Mur (river)

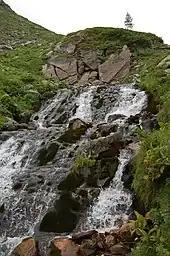
Mur source ("Murursprung") in the Ankogel Group of the High Tauern

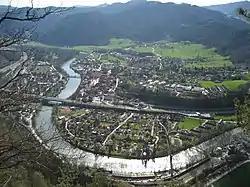
The Mur passing through Frohnleiten, from left to right in the middle the expressway S35 (regarding southwest and downwards from the Gschwendtberg mountain)

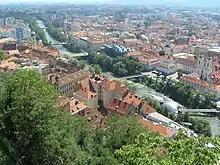
The Mur in Graz, view from Schlossberg (Southwest direction)

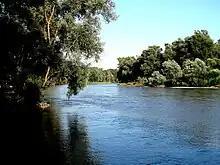
The Mur in Slovenia

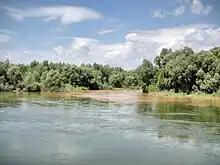
The confluence of the Drava (foreground) and Mura near Legrad, Croatia

The Mur or Mura (Prekmurje Slovene: "Müra" or "Möra") is a river in Central Europe rising in the Hohe Tauern national park of the Central Eastern Alps in Austria with its source at above sea level. It is a tributary of the Drava and subsequently the Danube.